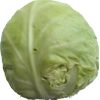
Label: white_cabbage